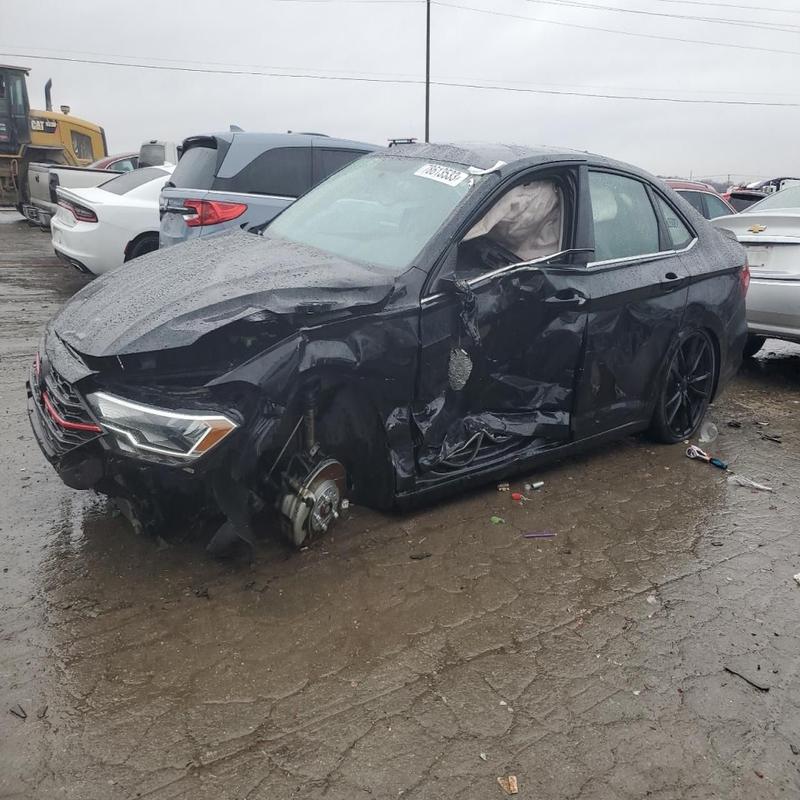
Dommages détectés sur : plaque d'immatriculation avant, pare-choc avant, feu avant droit, feu avant gauche, capot, aile avant gauche, porte avant gauche, porte arrière gauche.
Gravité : majeur